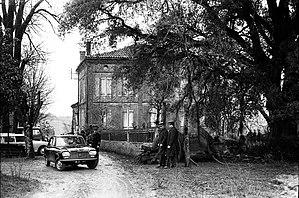
""Fumade"" Propriété ""La Fumade"" sur la commune de Saint-Nauphary (Tarn-et-Garonne). 7 mars 1975. Vue d'ensemble de la maison en partie cachée par un arbre, gendarmes, groupe de personnes devant la maison. Cliché pris lors d'un transport de justice organisé dans l'ancienne propriété de la famille Portal afin de relever les traces et les indices utiles à l'instruction. Observation: Affaire Portal
L’affaire Portal est un fait divers qui s’est déroulé entre 1973 et 1975 à Saint-Nauphary. Fortement médiatisé en son temps, ce fait divers a mobilisé les médias et remué le monde politique pendant plus de deux ans. Deux ouvrages lui sont alors consacrés, l’un par le père du cinéaste Bertrand Tavernier, René Tavernier et l’autre par Guy Chassagnard, ainsi que le documentaire TV L'Affaire Portal réalisé par Roger Kahane, sur une idée du journaliste Georges Arnaud. En 2016, l’auteur et psychanalyste Emmanuel Deun consacre un nouvel ouvrage à l’affaire : L'étrange affaire Portal, un fait divers entre deux mondes.